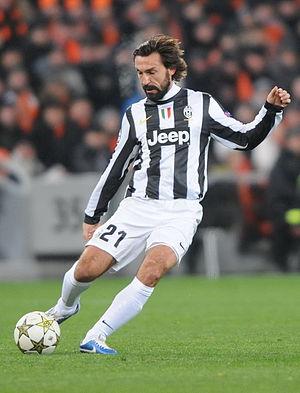
Andrea Pirlo, né le 19 mai 1979 à Flero dans la province de Brescia, est un ancien footballeur international italien devenu entraîneur. Il a évolué au poste de milieu de terrain du milieu des années 1990 à la fin des années 2010. Le 8 août 2020, il est nommé entraîneur de l'équipe première de la Juventus Turin suite au limogeage de Maurizio Sarri.
La Juventus Football Club ou JFC, désignée aussi Juventus Turin ou plus familièrement appelée la Juve, mais également surnommée la Vecchia Signora ou bien encore les Bianconeri en italien, est un club de football professionnel italien basé dans la ville de Turin, dans la région du Piémont, dans le nord de l'Italie.